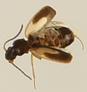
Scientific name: Axinopalpus biplagiatus
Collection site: Central Plains Experimental Range NEON (CPER), plot CPER_006